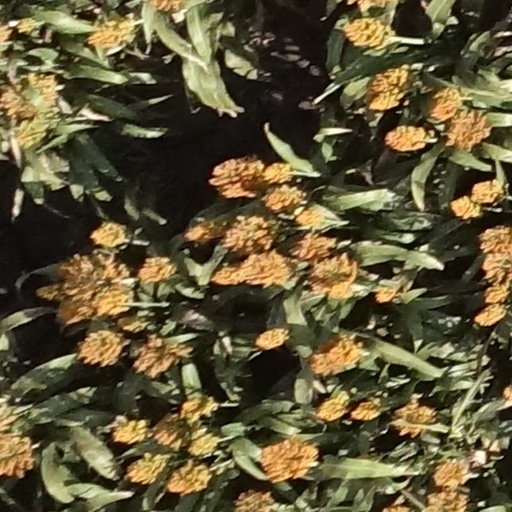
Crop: sorghum